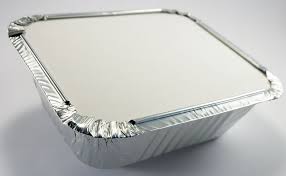
Label: metal